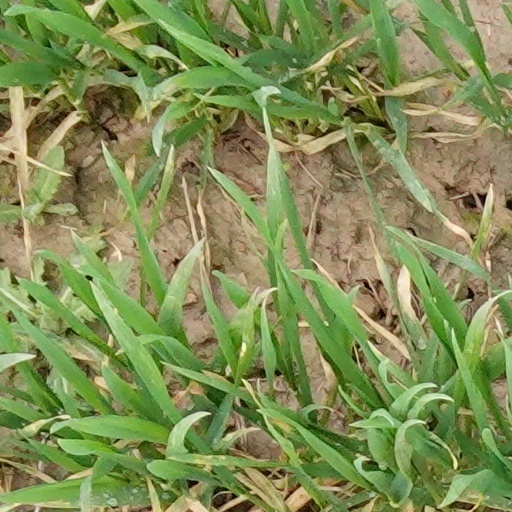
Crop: wheat